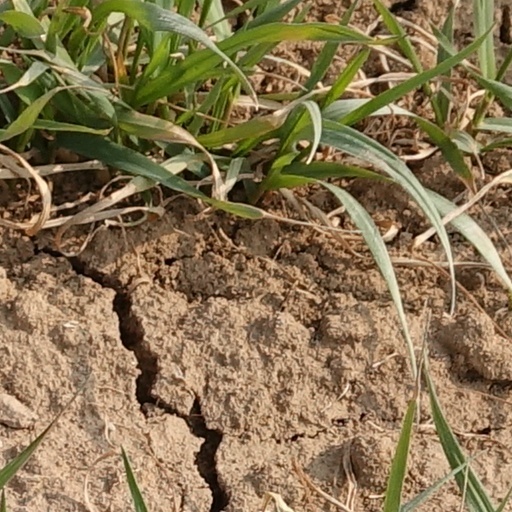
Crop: wheat